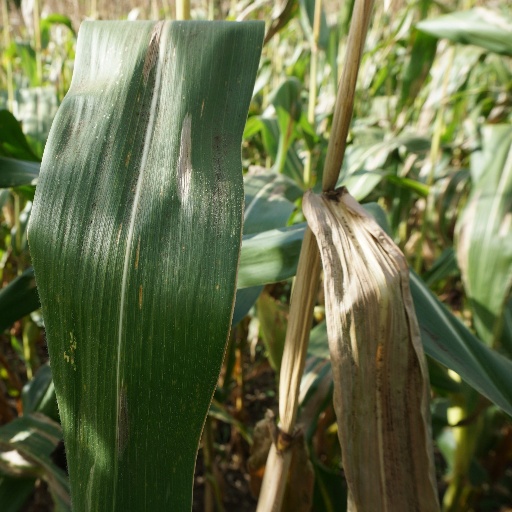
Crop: maize; corn